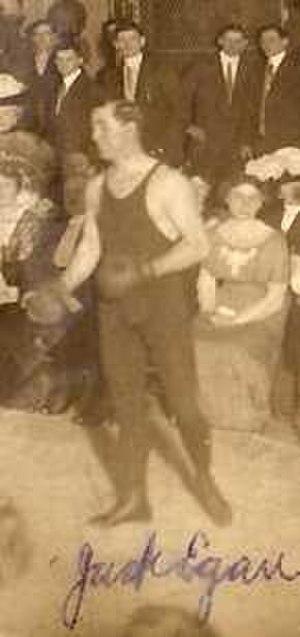
Jack Egan est un boxeur américain né le 27 mai 1878 à Philadelphie, Pennsylvanie et mort le 15 mars 1950.